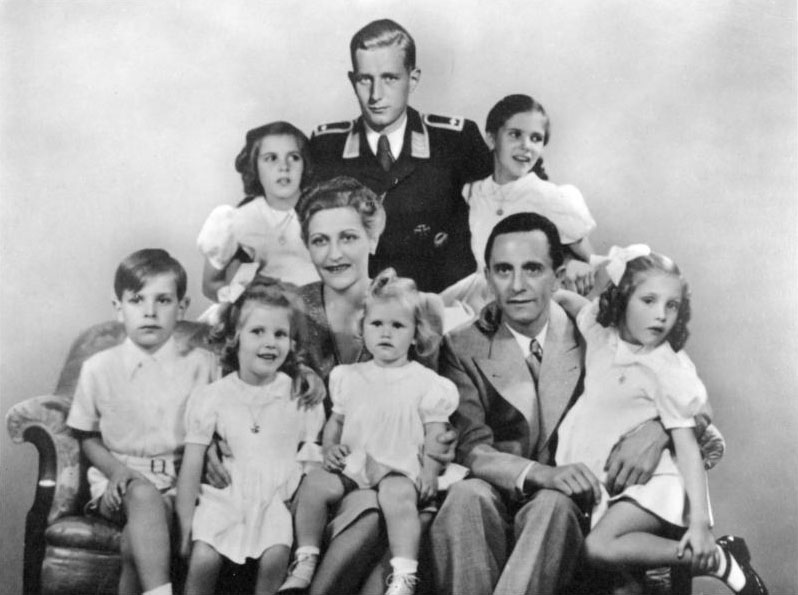
ฮารัลท์ ควันท์

| name = ฮารัลท์ ควันท์
| image = Bundesarchiv Bild 146-1978-086-03, Joseph Goebbels mit Familie.jpg
| image_size = 325px
| caption = ในภาพถ่ายจินตนาการที่ถูดตัดต่อ, ควันท์ (ในชุดเครื่องแบบของลุฟท์วัฟเฟอ ตำแหน่งยศ "Fahnenjunker" และอยู่ที่อื่นๆเพราะหน้าที่ทางทหาร)ได้ถูกเพิ่มเข้าไปในภาพครอบครัวซึ่งแสดงให้เห็นถึงแม่ของเขา มัคดา เกิบเบิลส์, เหล่าบรรดาเด็กเกิบเบิลส์, และพ่อเลี้ยง โยเซ็ฟ เกิบเบิลส์.
| birth_place = Charlottenburg, ปรัสเซีย, สาธารณรัฐไวมาร์
| death_place = กูนีโอ, อิตาลี
| death_cause = อุบัติเหตุเครื่องบินตก
| resting_place = Waldfriedhof (disambiguation)|Waldfriedhof, Bad Homburg vor der Höhe
| nationality = เยอรมัน
| occupation = นักอุตสาหกรรม
| spouse = Inge Bandekow (1951&ndash;1967)
| children = Katarina Gabriele Anette Colleen-Bettina Patricia
| parents = Günther Quandt (1881&ndash;1954)มัคดา เกิบเบิลส์|มัคดา บีเรนด์ ริทเชล (1901&ndash;1945)
| relatives = Herbert Quandt (half-brother)Johanna Quandt (half-sister-in-law)โยเซ็ฟ เกิบเบิลส์ (พ่อเลี้ยง)
ฮารัลท์ ควันท์(1 พฤศจิกายน ค.ศ. 1921 – 22 กันยายน ค.ศ. 1967) เป็นนักอุตสาหกรรมชาวเยอรมัน ลูกชายของนักอุตสาหกรรม กึนเธอร์ ควันท์ และมัคดา เกิบเบิลส์|มัคดา บีเรนด์ ริทเชล พ่อแม่ของเขาหย่าร้างกัน และหลังจากนั้นแม่ของเขาก็ได้แต่งงานกับโยเซ็ฟ เกิบเบิลส์ รัฐมนตรีว่าการกระทรวงโฆษณาแถลงข่าวและโฆษณาชวนเชื่อแห่งนาซีเยอรมนี ภายหลังสงครามโลกครั้งที่สอง ควันท์และพี่ชายคนโตต่างมารดา เฮอร์เบิร์ต ควันท์ ได้ร่วมมือกันดำเนินอาณาจักรอุตสาหกรรมที่พ่อของพวกเขาทิ้งไว้ให้พวกเขา และต่อมาจนถึงทุกวันนี้ ครอบครัวได้เป็นเจ้าของหุ้นใน BMW ผู้ผลิตรถยนต์หรูหราของเยอรมนี
หมวดหมู่:บุคคลจากเบอร์ลิน
หมวดหมู่:นักธุรกิจชาวเยอรมัน
หมวดหมู่:เสียชีวิตจากอุบัติเหตุทางการบินในประเทศอิตาลี